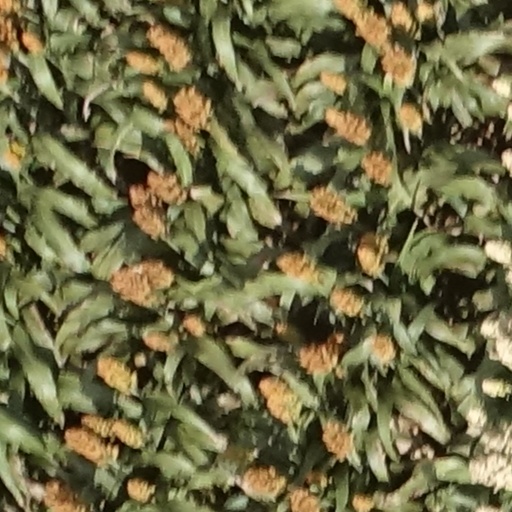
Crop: sorghum